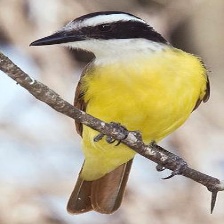
Species: GREAT KISKADEE
Scientific name: PITANGUS SULPHURATUS